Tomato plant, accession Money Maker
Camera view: horizontal (90 deg, fisheye); turntable rotation: 120 degrees
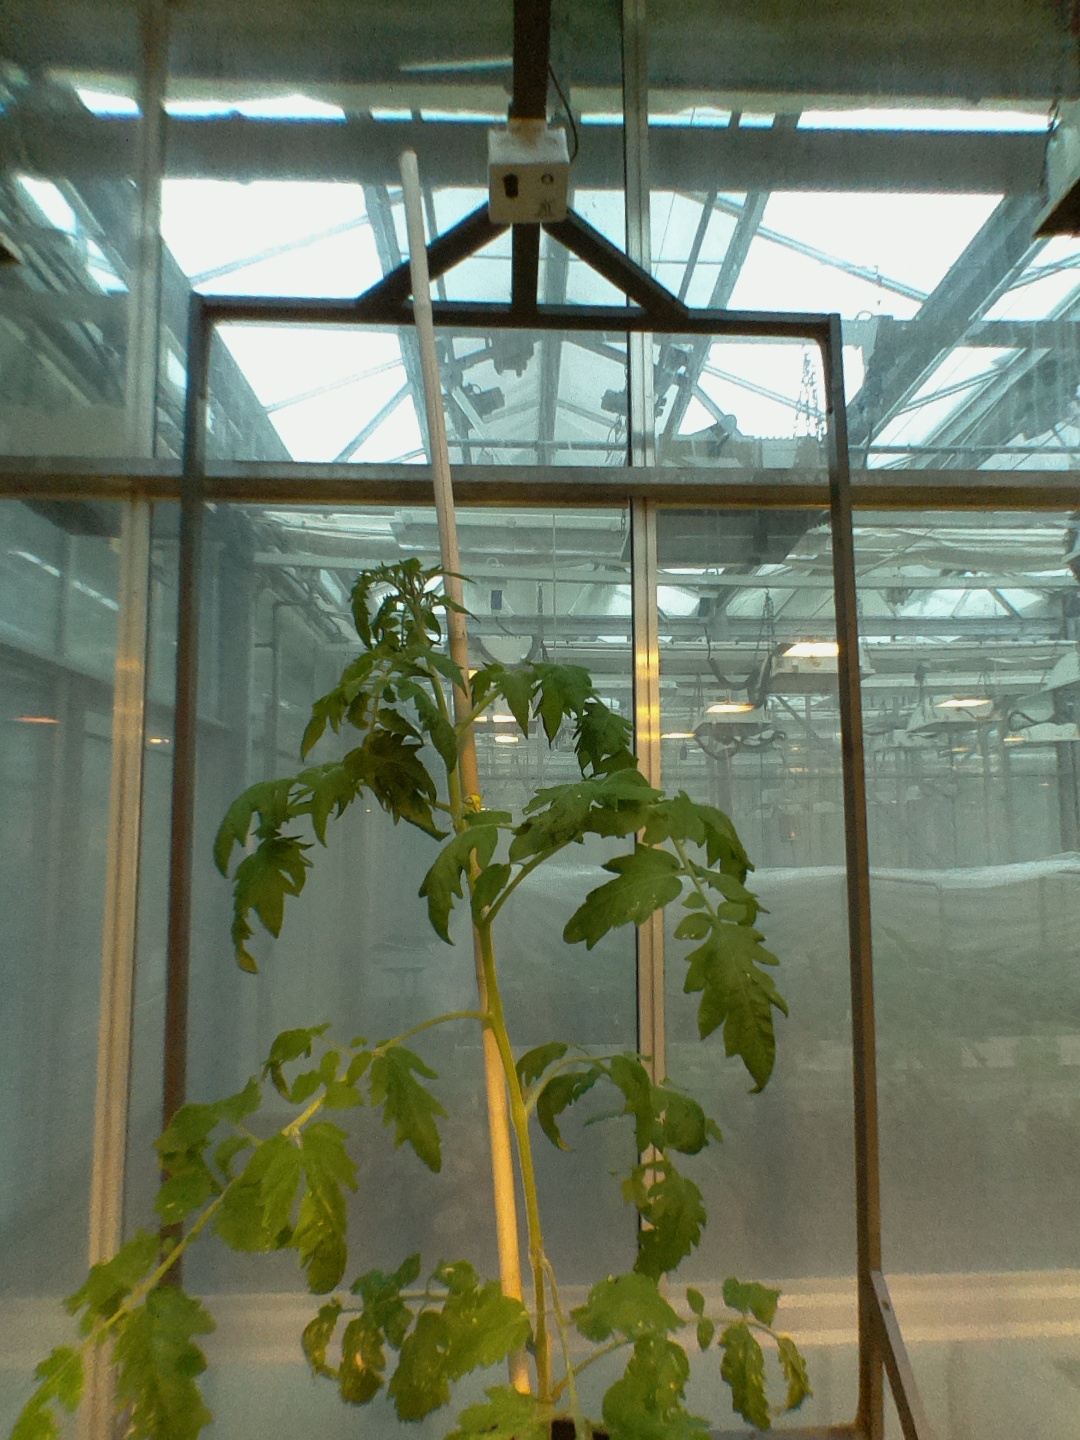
BBCH growth stage 67: Full flowering, 70%-80% of flowers open, more petals falling